Telecommunications in Ghana

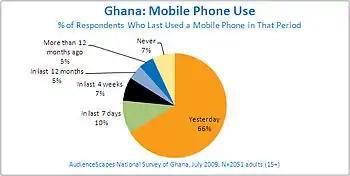

The prefix code of Ghana for international calls is +233.